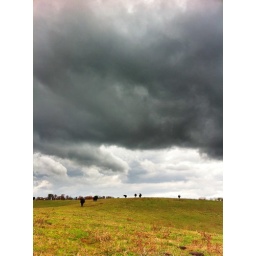
After the rain in the cow pasture